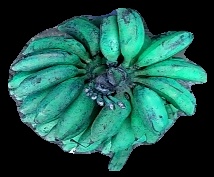
Variety: rasbale
Grade: grade3